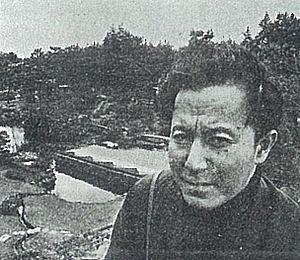
Masayuki Nagare est un artiste sculpteur japonais de monuments japonais du XXᵉ siècle, né le 14 février 1923 dans la préfecture de Nagasaki et mort le 7 juillet 2018.